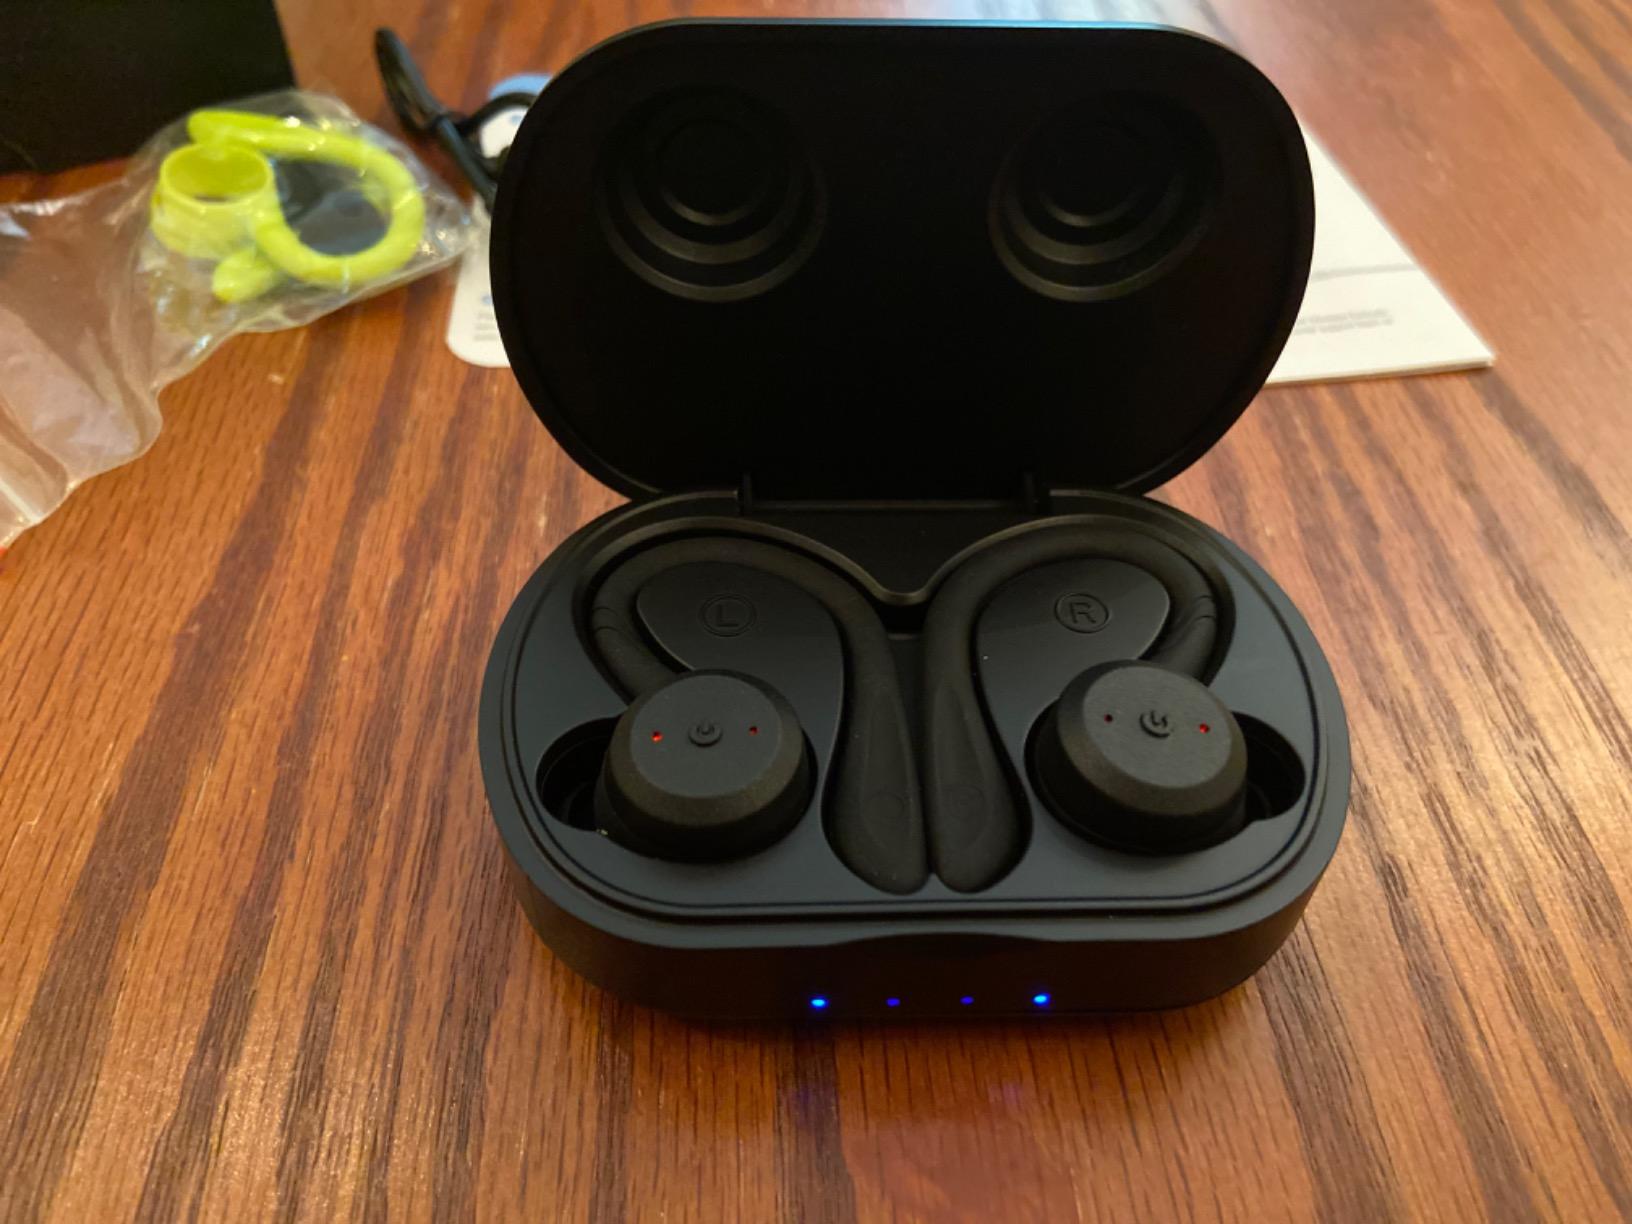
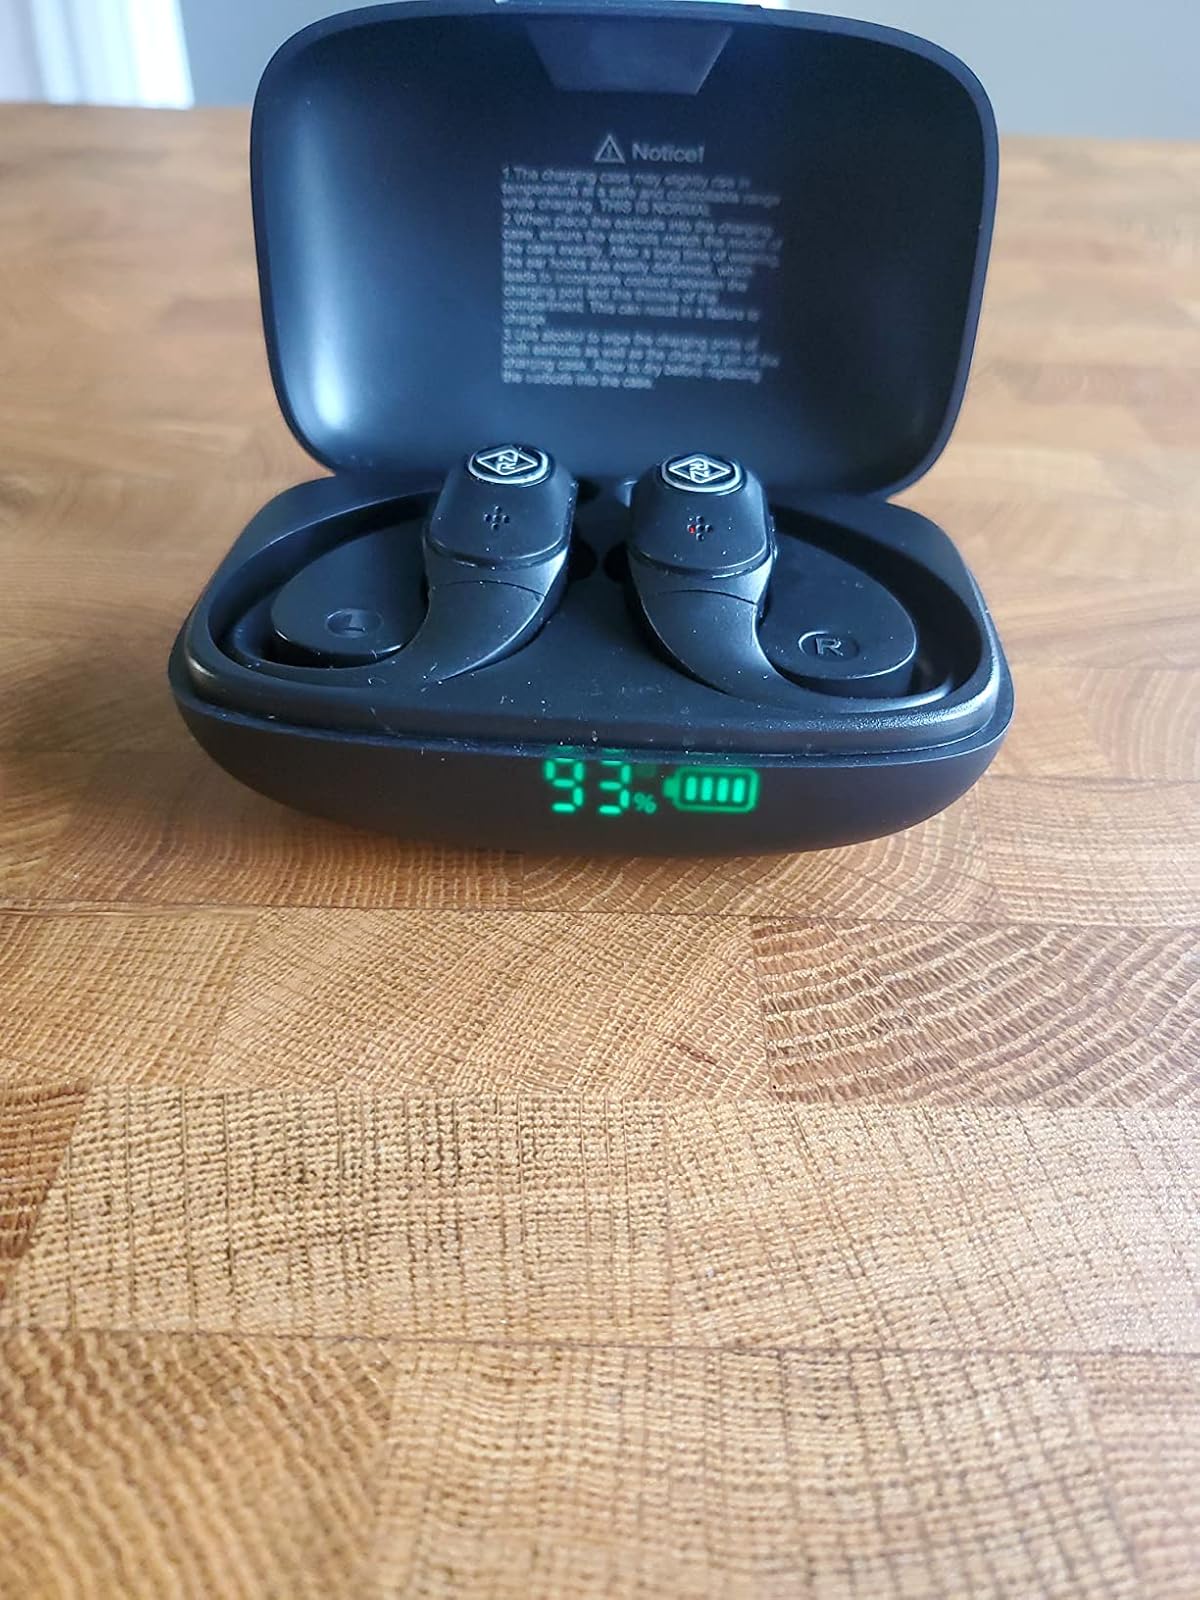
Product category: earbuds
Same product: no